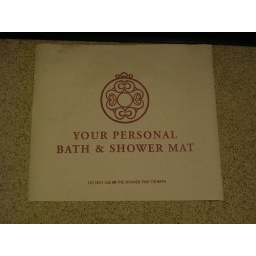
This paper floormat was in the bathroom of the dorm room I stayed at at Queen's University Beflast.